Our Season

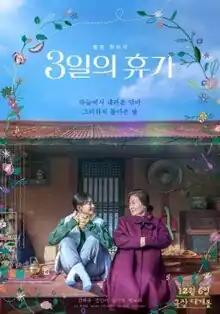
Promotional poster

Our Season is a 2023 South Korean fantasy drama film directed by Yook Sang-hyo, starring Kim Hae-sook, Shin Min-a, Kang Ki-young, and Hwang Bo-ra. The film is about a miraculous moment that happens when a mother comes down from the sky on a three-day vacation and stays with her daughter. It was released theatrically on December 6, 2023.